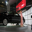
Label: automobile